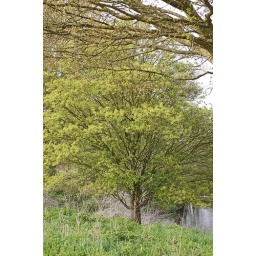
Acer campestre (Field Maple) - 03 - tree in flower